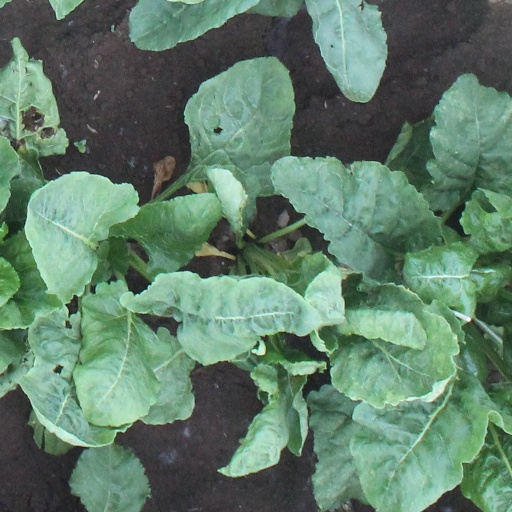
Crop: sugar beet